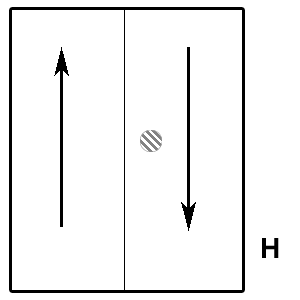
On appelle effet Barkhausen la variation discontinue de magnétisation des corps ferromagnétiques sous l’effet d’une fluctuation du champ magnétique.